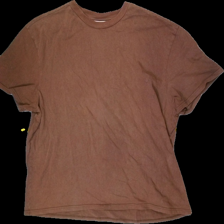
View: front
Type: T-shirt
Category: Ladies
Brand: Not in the list
Brand text on label: WEEKDAY
Colors: Brown
Material: 100%cotton
Cut: Regular, C-collar
Size: L
Season: Autumn
Stains: Minor
Smell: Minor
Price range: <50
Recommended usage: Export